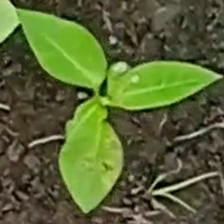
Weed species: Moti_dudhi(Euphorbia_geneculata_L)